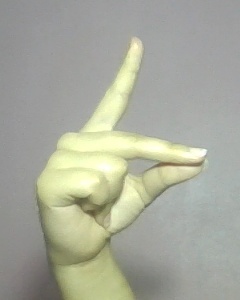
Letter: ta